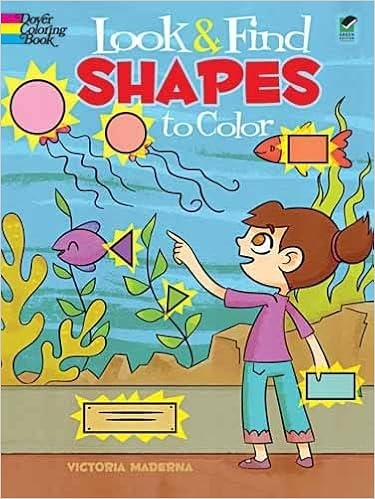
Look & Find Shapes to Color (Dover Kids Activity Books)
Category: Books
About the Author Madrid-based illustrator and graphic designer Victoria Maderna works chiefly in digital formats, combining vector and raster tools. Humor is a key element to her creations.
Features: This coloring book offers the excitement of a treasure hunt, with circles, triangles, cubes, and other geometric shapes as prizes! Full-page drawings of everyday activities incorporate distinctive shapes for young colorists to seek and find. Eye-catching bold lines around each shape help guide kids in their quest. Suitable for ages 4 to 7.